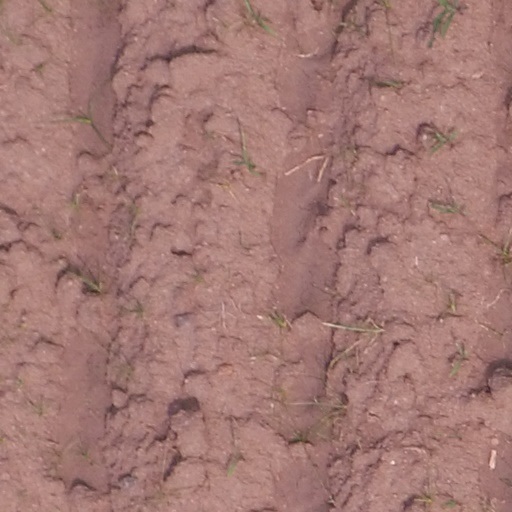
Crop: maize; corn